Nikolay Shipil

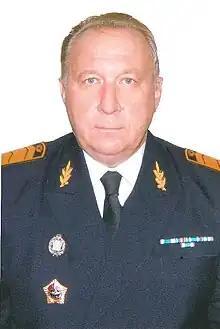
Nikolay Shipil

Nikolay Vladimirovich Shipil (born February 25, 1955, in Takhtabrod, Chistopolsky District, Kokchetav Oblast, Kazakh Soviet Socialist Republic, Soviet Union) is a senior manager in civil aviation, a distinguished employee of the Ministry of Transport of the Russian Federation, and president of International Investment Corporation, and was head of the Federal Air Transport Agency (FATA) of the Russian Federation from 2004 to 2005.